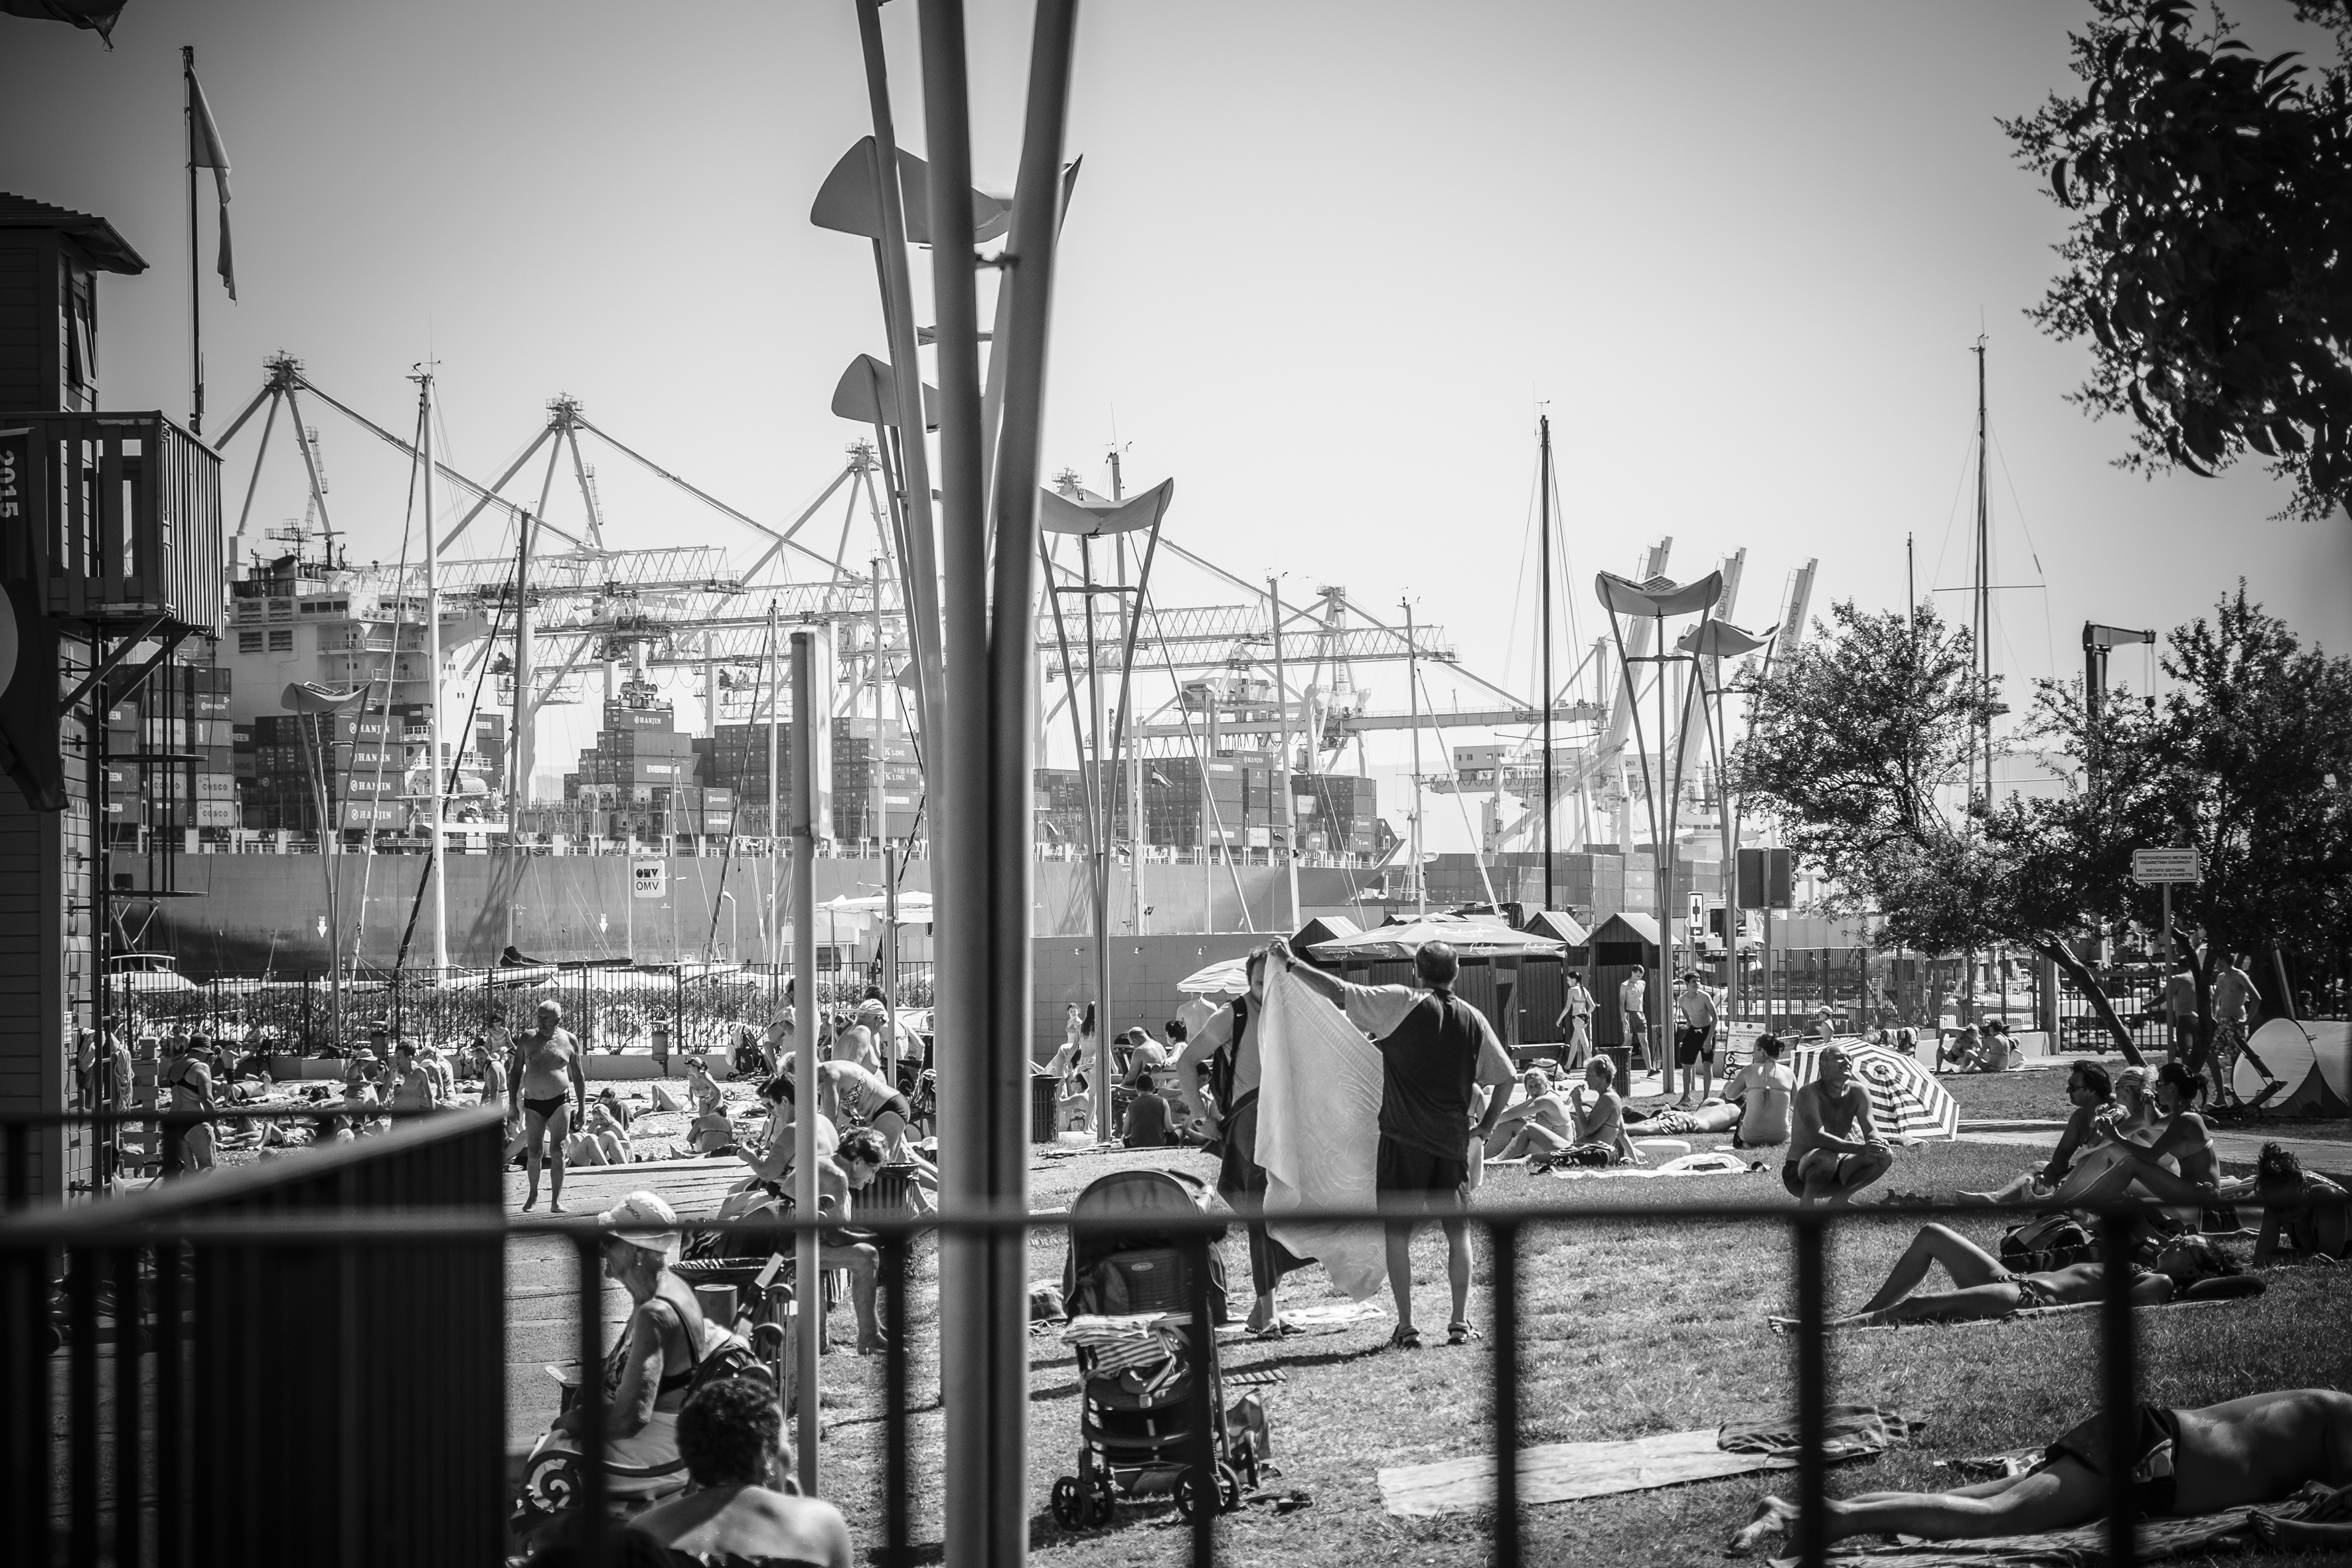
black and white, road, street, photography, city, urban, cityscape, travel, fujifilm, black, monochrome, lighting, bw, blackandwhite, blackwhite, infrastructure, koper, ngc, photograph, fuji, shape, slovenia, fujixt1, metropolis, fujix, noireblanc, sloveniakoper, urban area, monochrome photography, human settlement